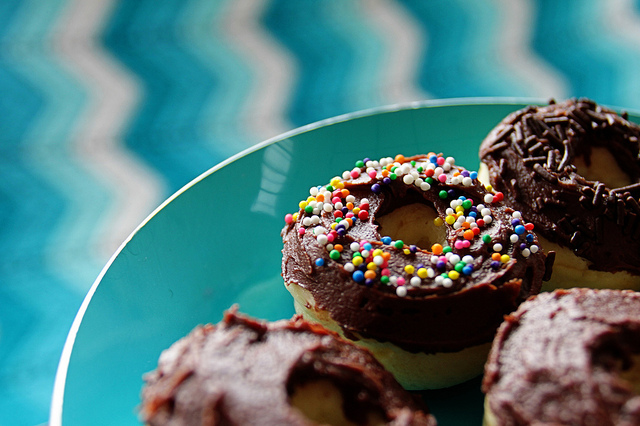
user: Given an image and a question. Answer the question in a short answer. Question: Where are the hundreds and thousands in this illustration? Short Answer:
assistant: sprinkle